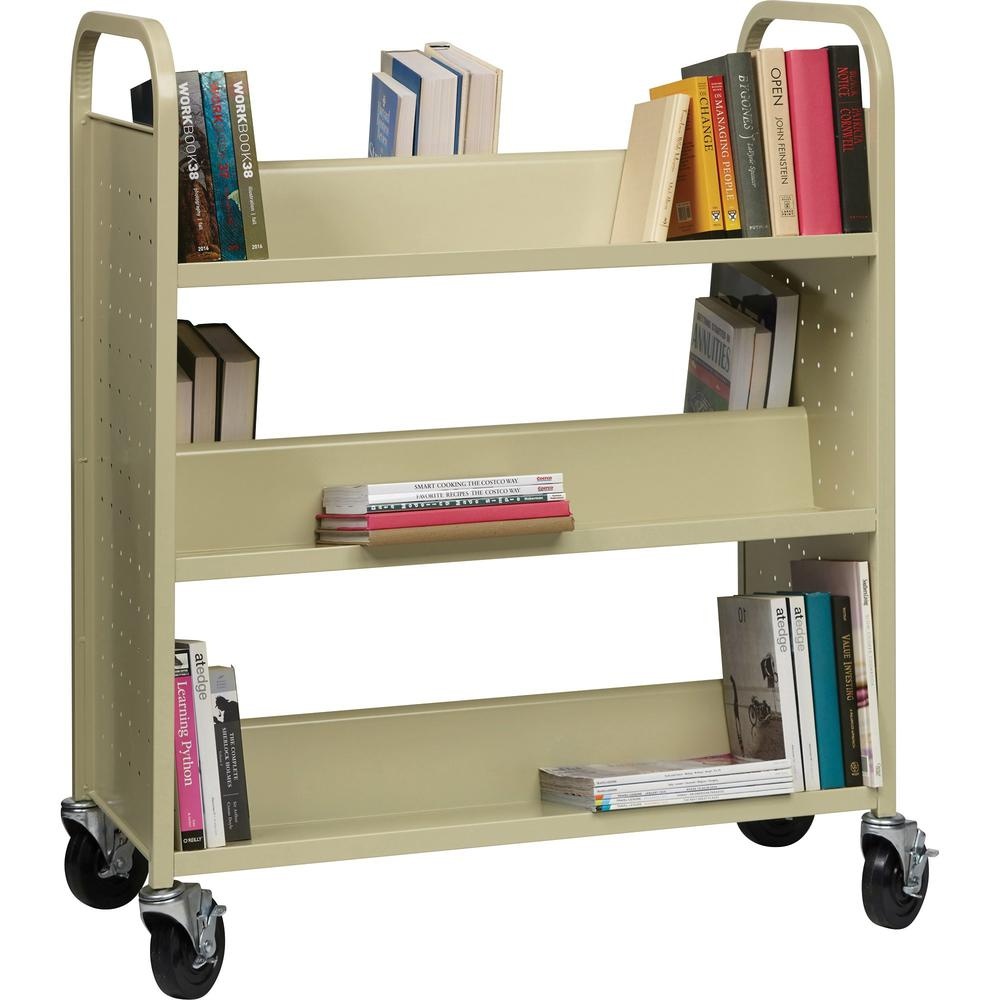
Lorell Double-sided Book Cart - 6 Shelf - 200 lb Capacity - 5'' Caster Size - Steel - x 36'' Width x 19'' Depth x 46'' Height - Putty - 1 Each
Lorell Double-sided Book Cart - 6 Shelf - 200 lb Capacity - 5'' Caster Size - Steel - x 36'' Width x 19'' Depth x 46'' Height - Putty - 1 Each Double-sided book cart offers a total of six slanted shelves where you can organize and transport plenty of books and other items. Each shelf measures 36'' wide x 7-1/2'' deep with 12-1/2'' between shelves. The sturdy design features smooth, rounded handles for easy maneuverability and perforated end panels for style and better air circulation. Cart moves easily on 5'' casters that all lock for when you need the cart to stay put. Weight capacity is 200 lb. Cart is made of welded steel with a powder-coat finish for long-lasting durability. Product Specs: Product Height : Product Depth : 19'' Color : Brown
Brand: Lorell
Category: Office Supplies > Office Carts > Book Carts